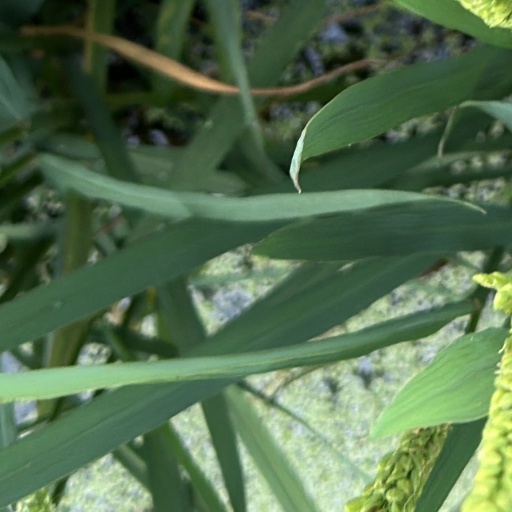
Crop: rice